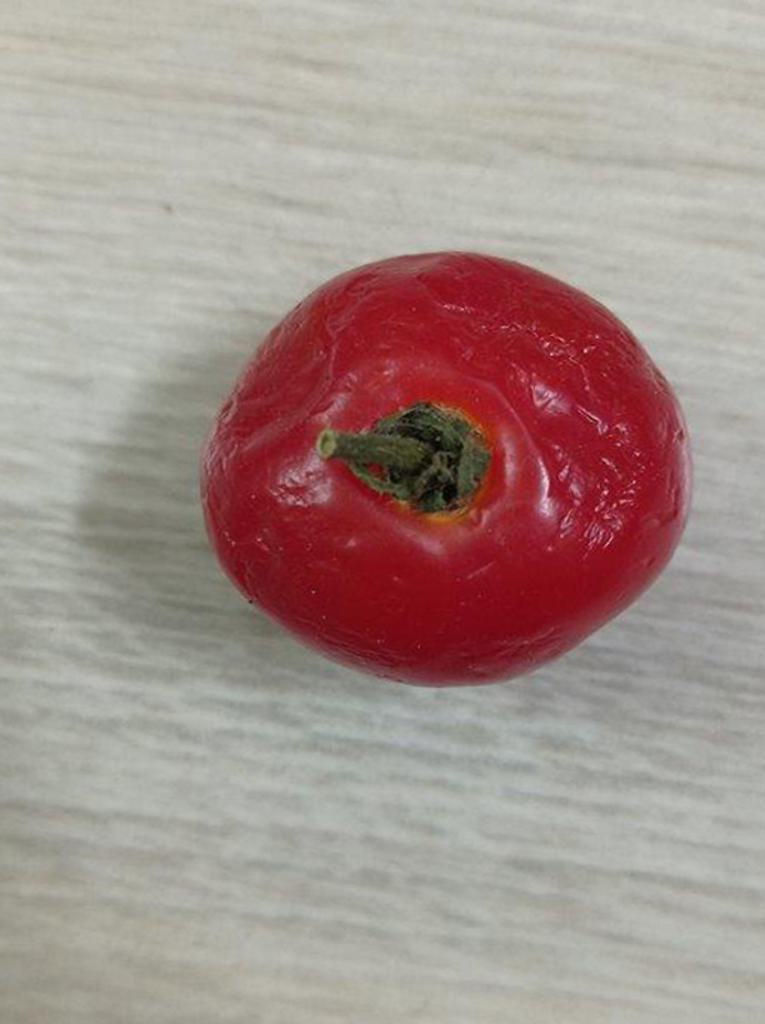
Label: Rotten